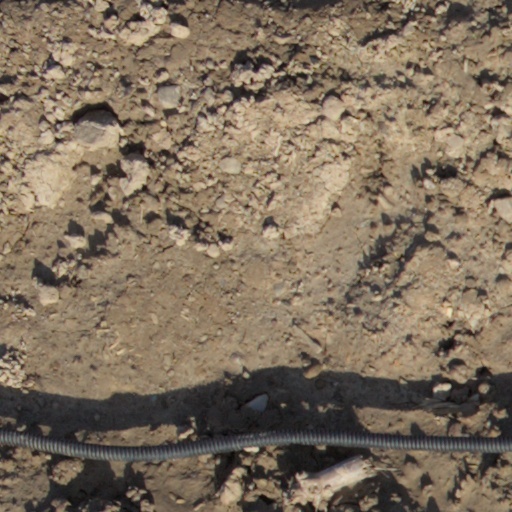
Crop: wheat